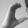
ASL letter: C